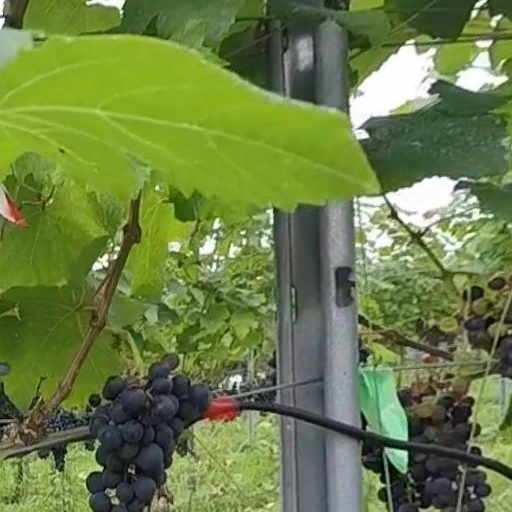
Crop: grape